Nertera granadensis

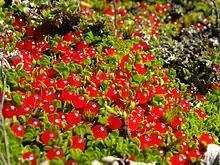
"Nertera granadensis" in fruit on Cerro de la Muerte, Costa Rica

Nertera granadensis, also known as coral bead plant, pin-cushion plant, coral moss, or English baby tears, is a plant with orange berries, of the genus "Nertera". "Nertera granadensis" with an unusually extensive transcontinental distribution surrounding the Pacific Ocean, occurring from southern Chile and western Argentina north to Guatemala, and in Hawaii, New Zealand, eastern Australia, Indonesia, Malaysia, Papua New Guinea, the Philippines and Taiwan, possibly due to its cultivation as ground-cover. In tropical biomes of the western Pacific, "Nertera granadensis" only occurs at high altitudes. It does also occur on the Juan Fernández Islands. It is grown as an ornamental plant in gardens, and the name given to the plant in Mapudungun and Chilean Spanish is "rucachucao". The name "granadensis" derives from New Granada, the old name of Colombia.